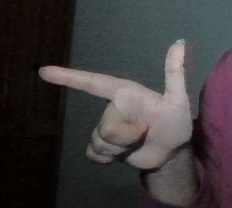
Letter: yaa